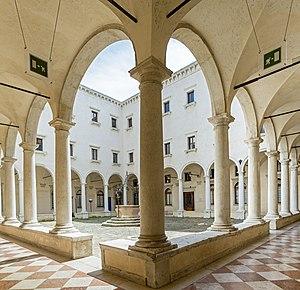
L'église Saint-Sauveur est une église catholique de Venise, en Italie, située dans le sestiere de San Marco, sur le Campo San Salvador, près du pont du Rialto.